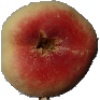
Label: Peach Flat 1